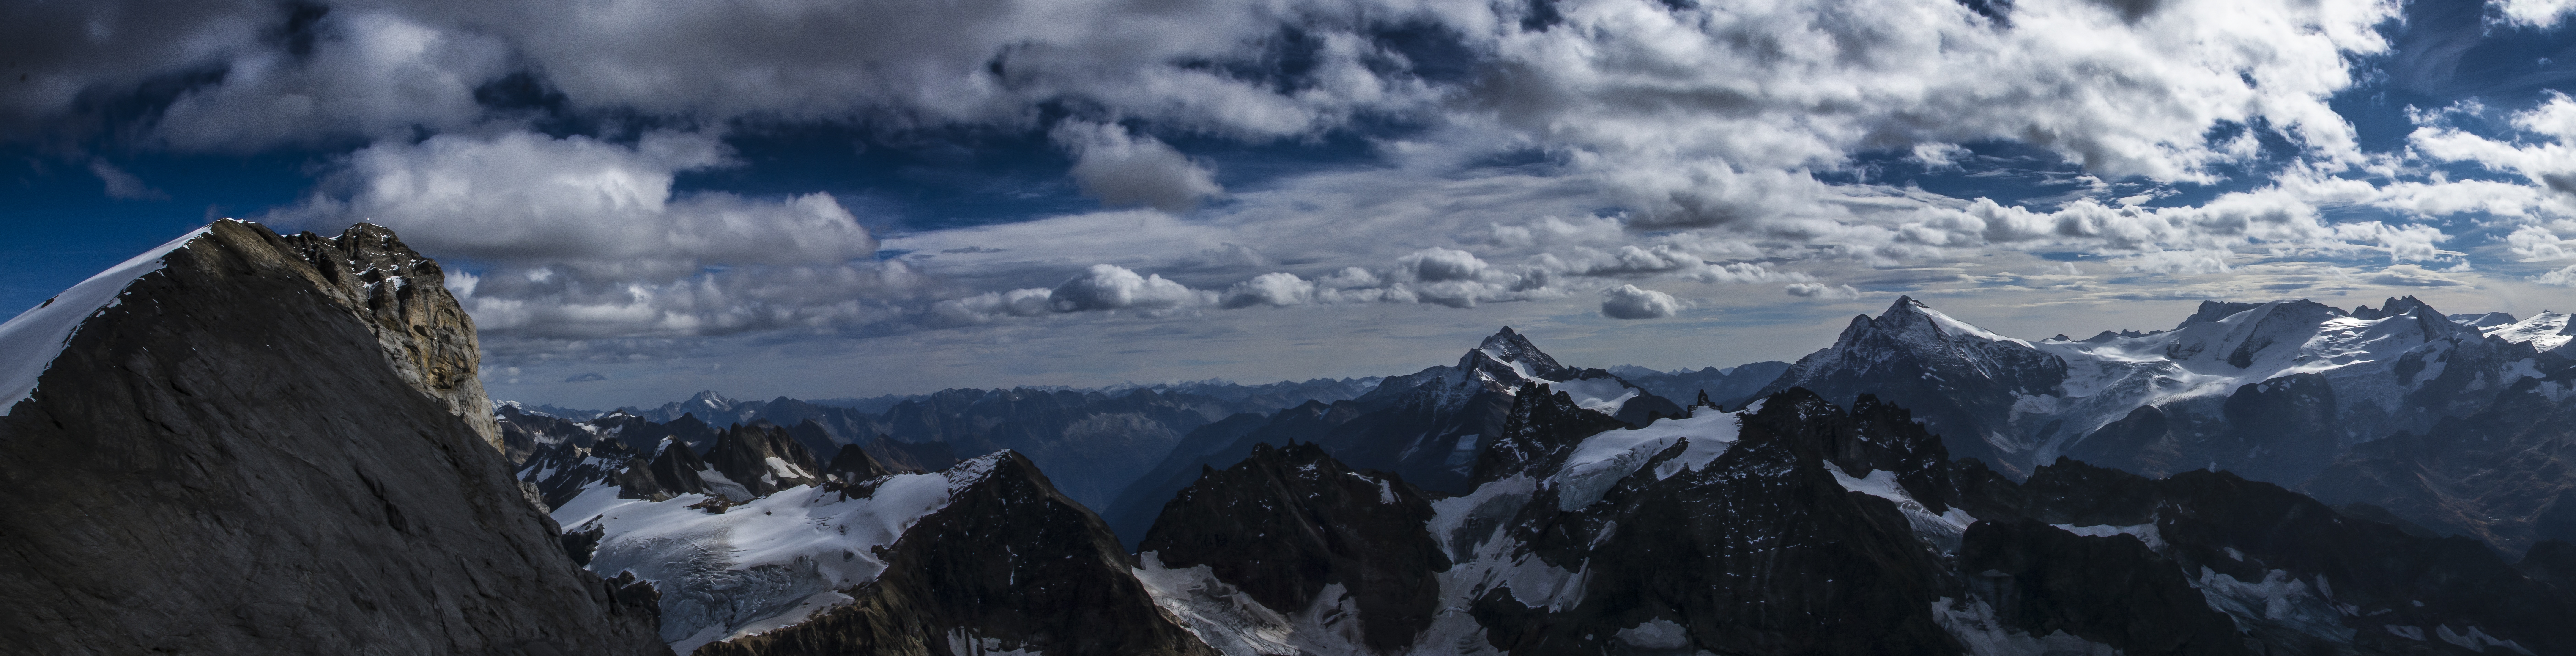
wilderness, mountain, snow, cloud, sky, mountain range, panorama, weather, alpine, ridge, summit, clouds, mountains, alps, plateau, switzerland, cirque, landform, engelberg, mountainous landforms, geological phenomenon